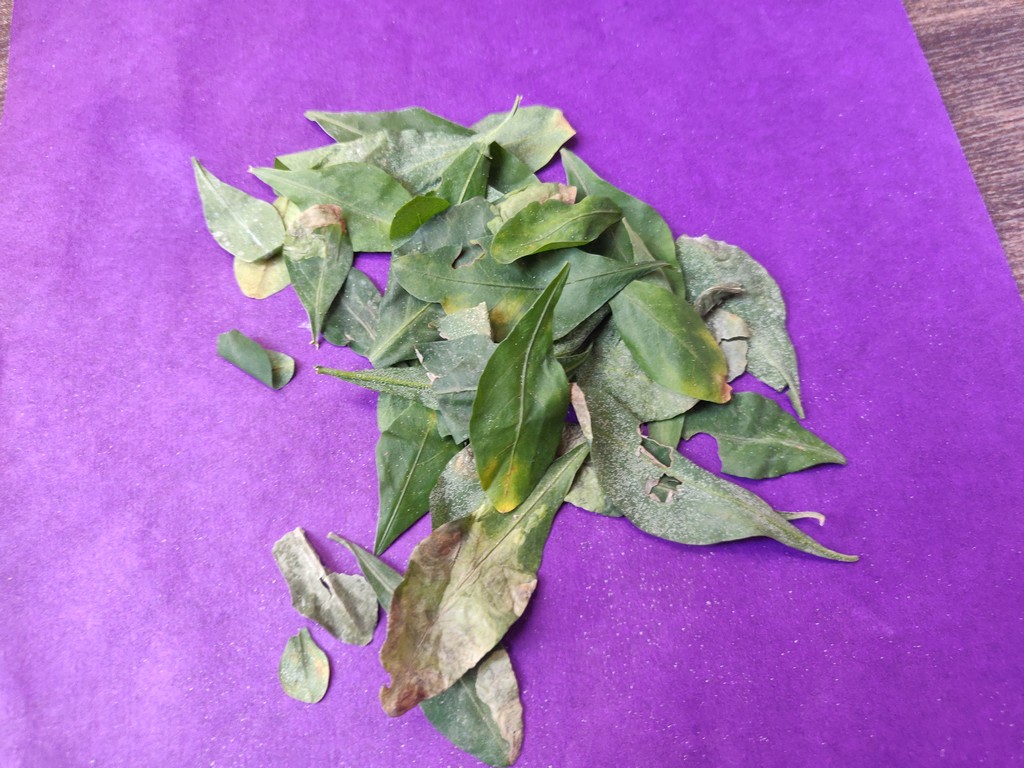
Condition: Unhealthy
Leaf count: multiple
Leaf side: unknown